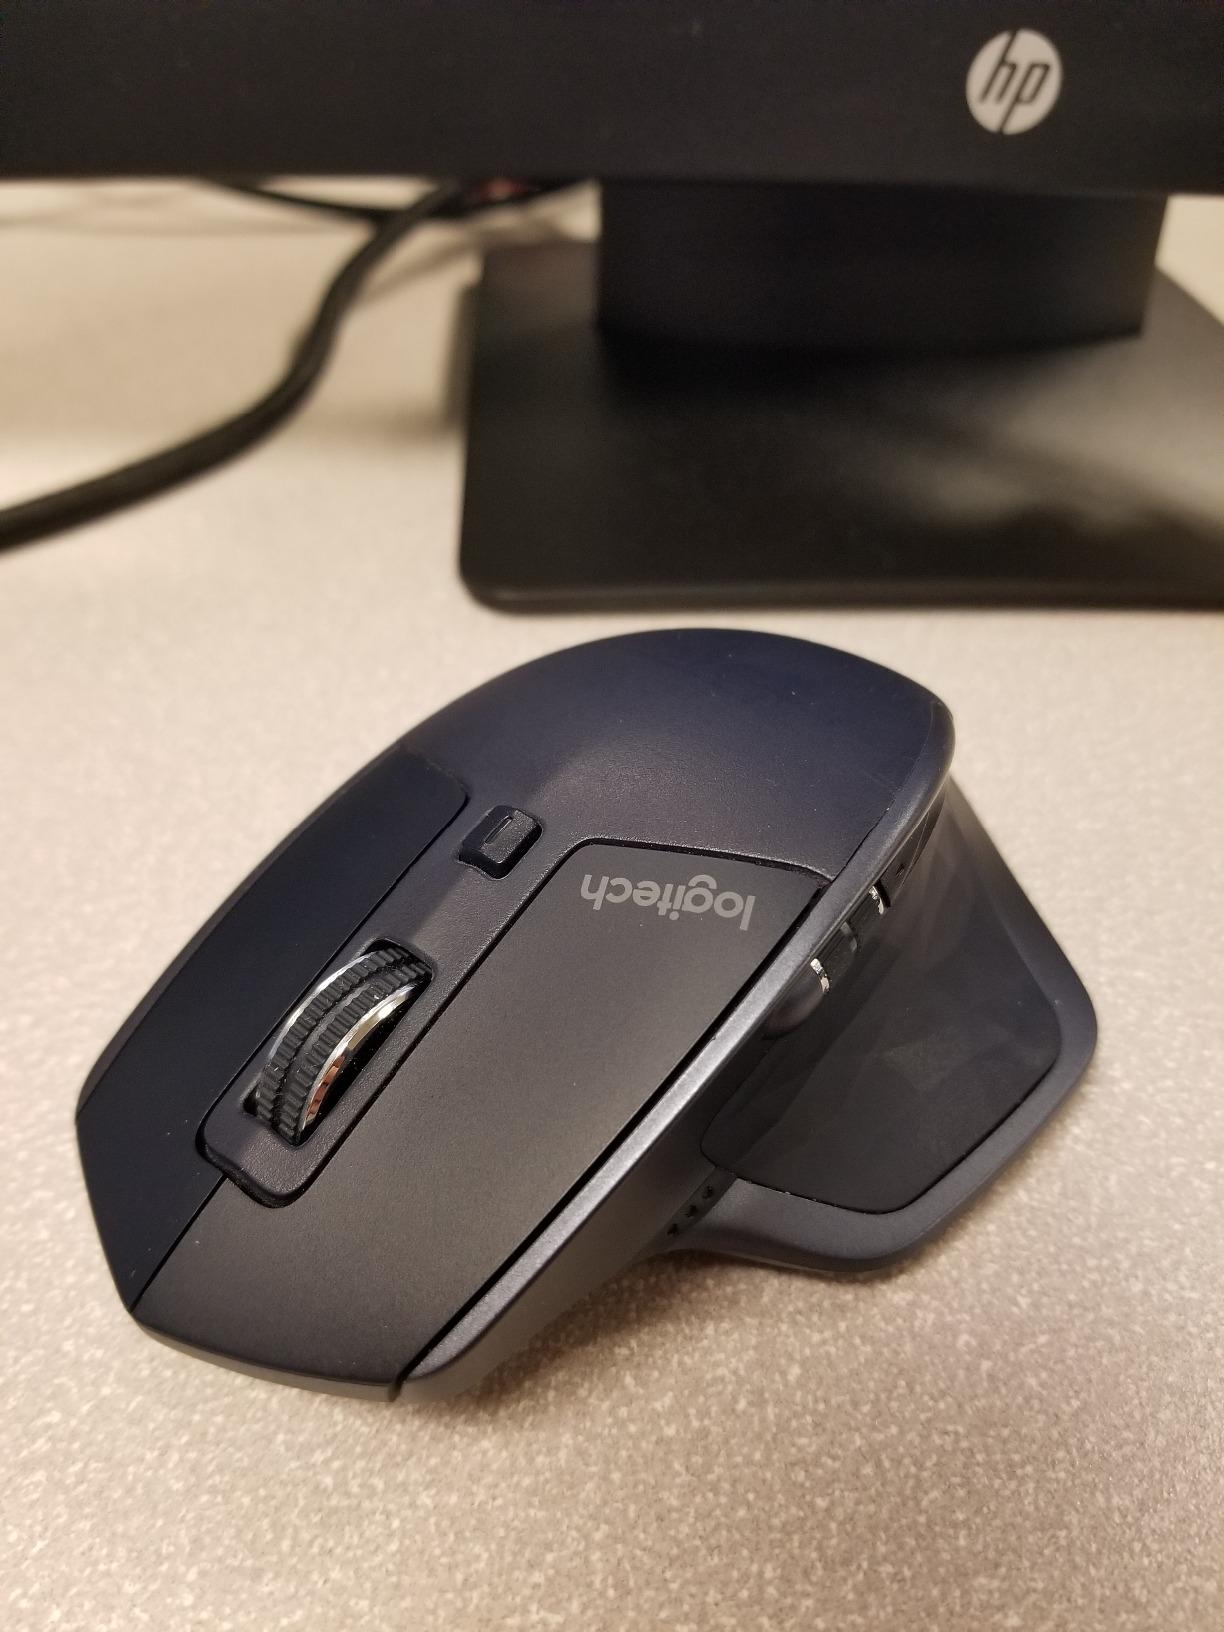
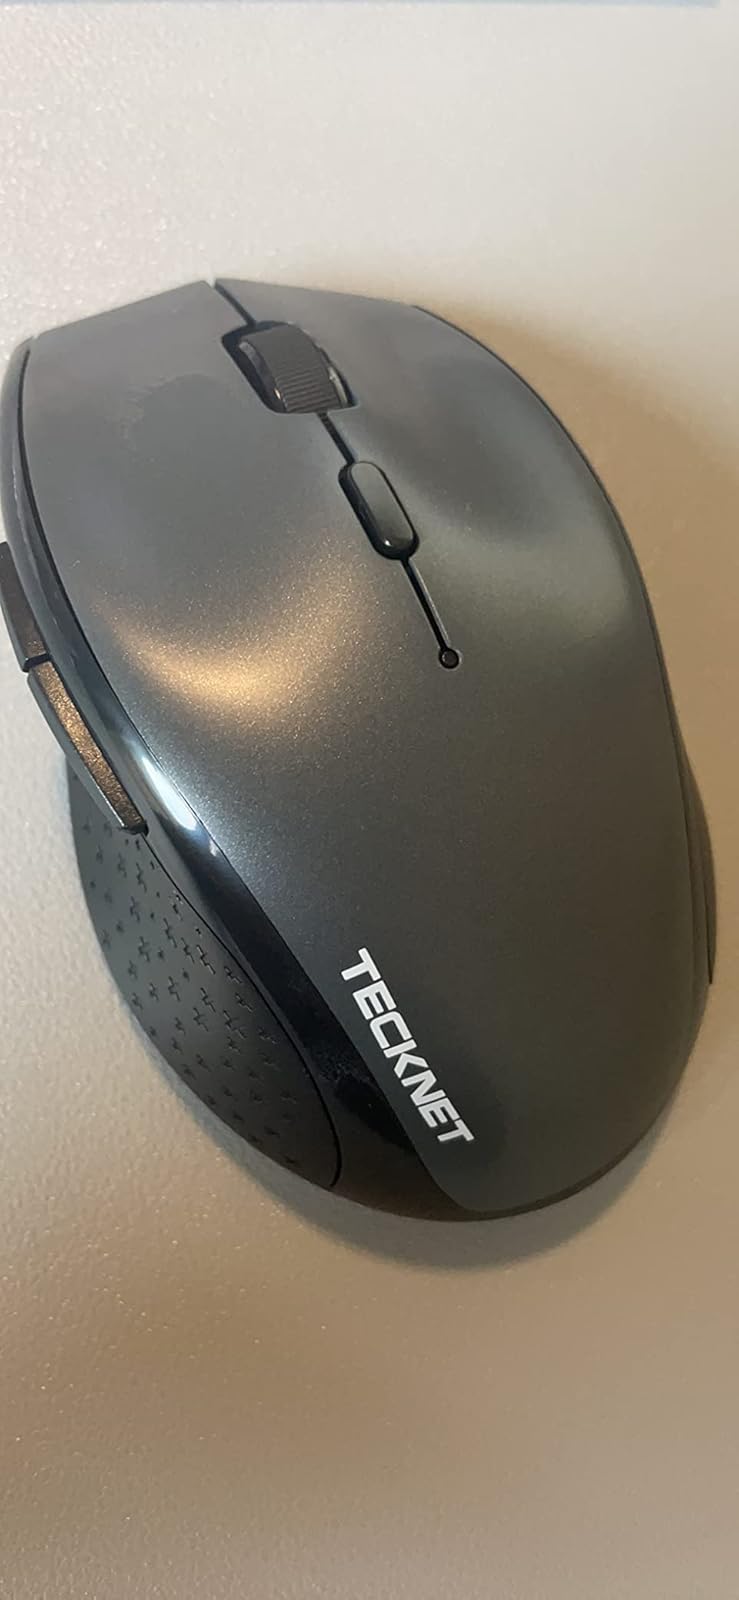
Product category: mouse
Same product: no